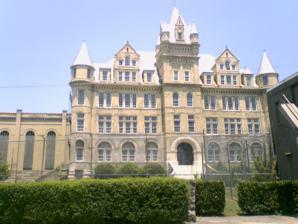
Building: Tennessee State Prison
Country: United States of America
Year built: 1896
Former state prison in Nashville, Tennessee, United States Tennessee State Prison Main entrance, 2006 Location Nashville, Tennessee Coordinates 36°10′38″N 86°51′55″W / 36.1772°N 86.8654°W / 36.1772; -86.8654 Status Closed 1992 Security class High/Medium security Capacity 1,400 Opened 1898 Tennessee State Prison is a former correctional facility located six miles west of downtown Nashville, Tennessee on Cockrill Bend. It opened in 1898 and has been closed since 1992 because of overcrowding concerns. The facility was severely damaged by an EF3 tornado in the tornado outbreak of March 2–3, 2020 . History First structure (1831–1898) The first Tennessee State Penitentiary, located on what is now 15th Avenue between Church Street and Charlotte Avenue, became operational on January 1, 1831 with 200 cells, a warden's residence, and a hospital. Modeled after the Auburn Penitentiary in both discipline and design, the prison was the first of its kind in Tennessee and the South. Inmates were subject to policies and practices championed by the Auburn model, such as "during the day the prisoners, with downcast eyes, labored silently together in workshops, while at night they slept alone in separate cells. Under no circumstances could they communicate with one another, and only when necessity demanded could they receive letters or calls from relatives and friends." The prison housed both men and women, with the first male inmate registered in 1831 and the first female inmate registered in 1840. In 1863, the Union Army took control of the penitentiary and used it as a military prison. Under Union occupation , the prison population tripled and conditions worsened. Convicts were leased to the federal government by the Occupation Government of Tennessee to help repay their mounting debts. Among the prisoners held during this time was Mark R. Cockrill , a Confederate sympathizer whose West Nashville property would later be purchased for the construction of the new prison. Following the Civil War, the percentage of black inmates in the state of Tennessee increased dramatically, from roughly 5% of the prison's population prior to the Civil War to about 62% in 1869. The proportion of black women in prison was significantly higher to black men in relation to whites, with all female prisoners in Tennessee in 1868 being African American women. Every convict was expected to defray a portion of the cost of incarceration by performing physical labor. Inmates worked up to 16 hours a day for meager rations and unheated, unventilated sleeping quarters. The 1840s saw a rise in the use of prison labor, with inmates being employed in the construction of the state capitol building in Nashville. Prison labor was so lucrative that the state prison became a revenue-generating system that came in direct competition with free laborers. The State also contracted with private companies to operate factories inside the prison walls using convict labor. In 1870 the state penitentiary reached a deal with the Tennessee Coal, Iron, and Railroad Company, establishing the first convict-leasing program in the country. This only added to growing frustrations among free laborers who staged a strike against the Tennessee Coal, Iron, and Railroad Company in 1871. Though the effort was ultimately defeated, it was the first of many revolts against the convict-leasing system. The state also contracted with private companies to operate factories inside the prison walls using convict labor. A women's wing was opened in 1892 but overcrowding soon forced the men and women to be housed together. Second structure (1898–1992) The design for a proposed new prison called for the construction of a Gothic, fortress-like structure. The second Tennessee prison contained 800 small cells, each designed to house a single inmate. In addition, an administration building and other smaller buildings for offices, warehouses, and factories were built within the 20 ft high (6.1 m), 3 ft thick (0.91 m) rock walls. The plan also provided for a working farm outside the walls and mandated a separate system for younger offenders to isolate them from older, hardened criminals. A separate women's wing was built on the northwest corner of the grounds that housed the female inmates who worked on the farm as well. The new prison was built by Enoch Guy Elliott, who was married to Lady Ida Beasley Elliott , a missionary to Burma. Governor Peter Turney made Enoch Guy Elliott the chief warden of the old prison. Enoch used mostly prison labor to build the new prison. Construction costs for this second Tennessee State Penitentiary exceeded US$500,000 (US$12.3 million in 2007 dollars), not including the price of the land. The prison's 800 cells opened to receive prisoners on February 12, 1898, and that day admitted 1,403 prisoners, creating immediate overcrowding. To a greater or lesser extent, overcrowding persisted throughout the next century. The original Tennessee State Penitentiary on Church Street was demolished in 1898, and salvageable materials were used in the construction of outbuildings at the new facility, creating a physical link from 1831 to the present. At TSP, housing units I-VI are unconscionably overcrowded. Inmates are double celled in tiny cages like so many animals in a zoo, with an average of about 23 square feet in which each man lives, sleeps, performs his bodily functions, and spends a  great portion of each day. Beyond the deplorable lack of space, the cells are noisy, poorly lit, often in a state of disrepair and equipped with plumbing that is dangerous to the prisoner's health. These environmental conditions range from bad to shocking, and clearly have a deleterious impact upon the lives of the inmates housed there. Violence at the prison is rampant, including frequent episodes of assault and sexual attack upon cellmates. With the pervasive idleness, inmates have few alternatives but to sit in their tiny cells and brood. The conclusion is inescapable that TSP units I-VI are inadequate to properly house and provide for the current population. The court finds those units to be so severely overcrowded as to be offensive to any notion of basic human decency. In addition, since overcrowding is a primary cause of all of the most serious problems at TSP, and is in turn made worse by the conditions it causes, the only effective remedy is to reduce the prison's population. — Chief Judge Morton , Grubbs v. Bradley , 552 F. Supp. 1052, 1126 (M.D. Tenn. 1982) Several notable incidents have occurred at the second Tennessee State Penitentiary. On August 4, 1902, sixteen prisoners blew out the end of one wing of the prison and escaped; one of the inmates was shot and killed by guards. Two of those who escaped were never recaptured. Later, a group of inmates seized control of the segregated white wing and held it for eighteen hours before surrendering. In 1907 several convicts commandeered a switch engine and drove it through a prison gate. In 1938 inmates staged a mass escape. Several serious fires ignited at the penitentiary, including one that destroyed the main dining room. Riots occurred in 1975 and 1985. In 1989, the Tennessee Department of Correction opened a new penitentiary, the Riverbend Maximum Security Institution at Nashville. The second Tennessee State Penitentiary closed in June 1992. As part of the settlement in a class action suit, Grubbs v. Bradley (1982), the Federal Court issued a permanent injunction in 1993, prohibiting the Tennessee Department of Correction from ever again housing inmates at the Tennessee State Prison. After it was closed, the former prison was used as a filming location, but the interior was declared off-limits in 2011 due to asbestos. The building was severely damaged by an EF3 tornado in the tornado outbreak of March 2–3, 2020 . In media Films The following films include scenes that were filmed at the Tennessee State Prison: Framed (1975) Nashville (1975) Marie (1985) Ernest Goes to Jail (1990) Against the Wall (1994) Last Dance (1996) A Letter From Death Row (1998) The Green Mile (1999) The Last Castle (2001) Walk the Line (2005) Music Eric Church , "Lightning" and "Homeboy" (music videos) Cage the Elephant , " Cold Cold Cold " (music video) Pillar , "Bring Me Down" (music video) The old penitentiary also was mentioned in Church's "Lightning", released on his 2006 debut album Sinners Like Me . Church's song is about a man who is going to be executed in the electric chair at Farnworth praying to God for forgiveness for committing a murder. Johnny Cash recorded the live album A Concert Behind Prison Walls there in 1974 with special guests Linda Ronstadt , Roy Clark , and Foster Brooks . Television Celebrity Paranormal Project filmed there for the third episode of the series (titled "The Warden") as well as the last episode of the first season (titled "Dead Man Walking"). The prison was referred to as "The Walls Maximum Security Prison" in both episodes. Gallery Abandoned cell block Remains of the electric chair chamber Typical cell facilities References